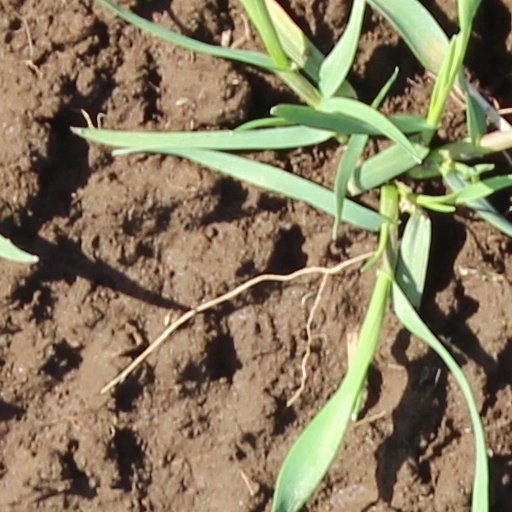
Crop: wheat